Foreign policy of the first Donald Trump administration

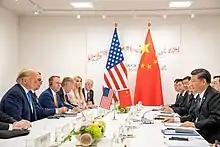
Talks between U.S. delegation headed by Trump and Chinese delegation headed by Xi at the G20 summit in June 2019

Funding for the border wall remained a divisive topic well into 2019, with a partial government shutdown beginning in December 2018 after Trump refused to sign a budget bill that didn't have appropriated funding for the border wall.